Water tower

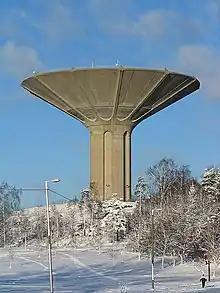
The mushroom-shaped concrete water tower of Roihuvuori in Helsinki, Finland was built in the 1970s. It is high and can hold around of water.

The adjacent image shows three architectural approaches to incorporating these tanks in the design of a building, one on East 57th Street in New York City. From left to right, a fully enclosed and ornately decorated brick structure, a simple unadorned roofless brick structure hiding most of the tank but revealing the top of the tank, and a simple utilitarian structure that makes no effort to hide the tanks or otherwise incorporate them into the design of the building.